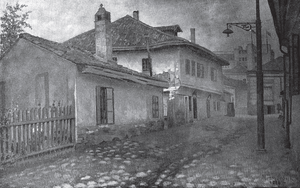
Le quartier du lycée de Dositej, est un quartier de Belgrade, la capitale de la Serbie. Il est situé dans la municipalité de Stari grad. En raison de sa valeur architecturale, notamment des constructions datant des XVIIIᵉ et XIXᵉ siècles, l'ensemble est inscrit sur la liste des entités spatiales historico-culturelles d'importance exceptionnelle de la République de Serbie et sur la liste des biens culturels de la Ville de Belgrade.